Maurice Porra

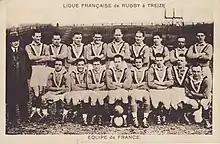
Les Pionniers, France's premier rugby à XIII event.

Maurice Porra joined F.C. Lézignan at the start of the 1927-1928 season, captained and coached by Jean Sébédio, a former French international, and partnered by Léopold Fabre. He played in his preferred position: hooker. The club competes in the French Championship this season, and finds itself in Pool G alongside Racing C.F., Stade Bordelais, U.S. Montauban, and C.A. Brive. The club did well, but failed to qualify for the four-team pool phase after losing the qualifying play-off match to Stade Bordelais 9-0.